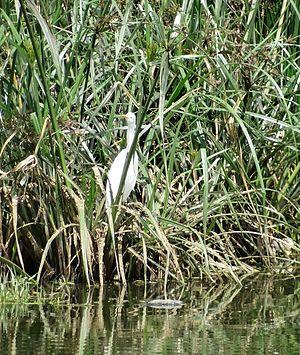
Lac Bogadi
Le lac Bogadi – aussi connu sous le nom de Bogadi Kere, en kannada – est un lac situé à l’ouest de Mysore, dans l’État du Karnataka, en Inde.